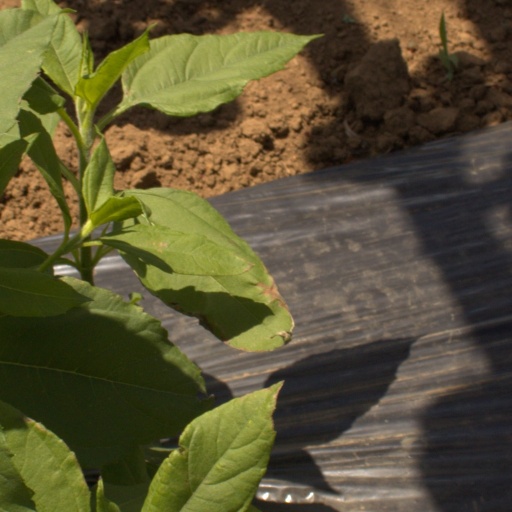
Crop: Jerusalem artichoke